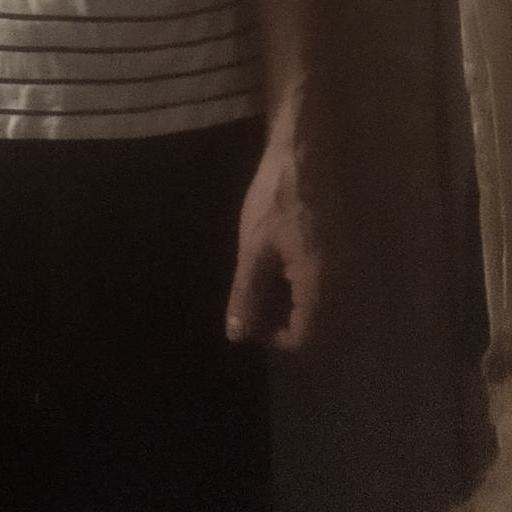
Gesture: no_gesture